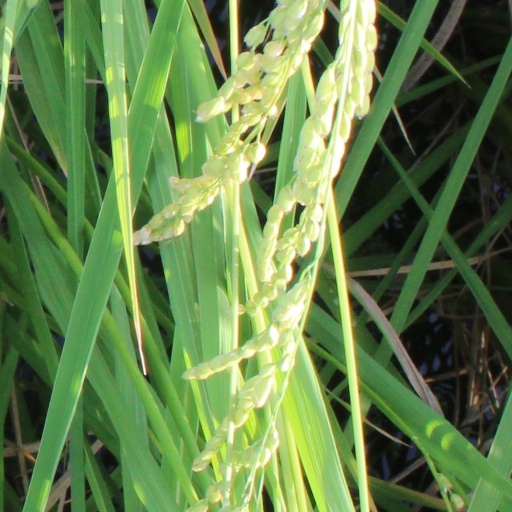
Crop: rice